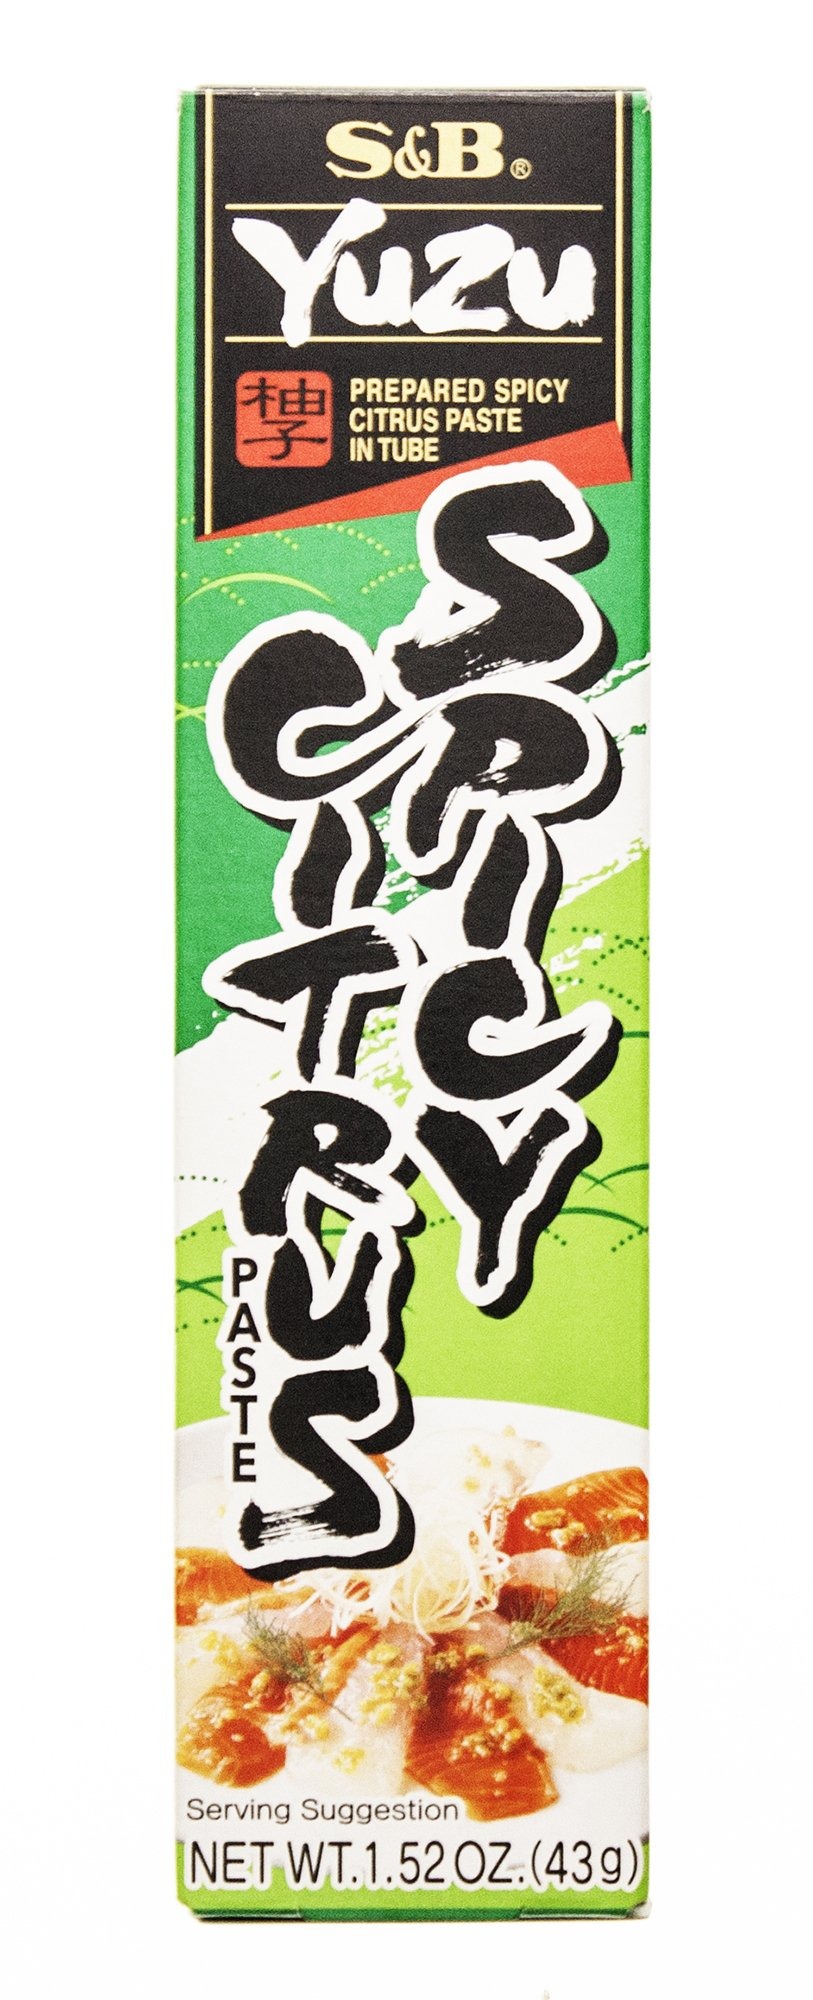
Item Name: S&B Yuzu Spicy Citrus Paste, 1.52 Ounce (Pack of 100)
Bullet Point 1: Yuzu Kosho (Spicy Citrus Paste) is a widely popular Japanese condiment having fresh flavor of Yuzu citrus and spicy flavor of green chili pepper
Bullet Point 2: Use to add zest and enhance flavor with various foods such as Japanese foods like Sushi, Ramen and Yakitori, Chinese foods like dumpling, or grilled meat & fish, carpaccio and sandwiches
Value: 152.0
Unit: ounce

Price: 9.89